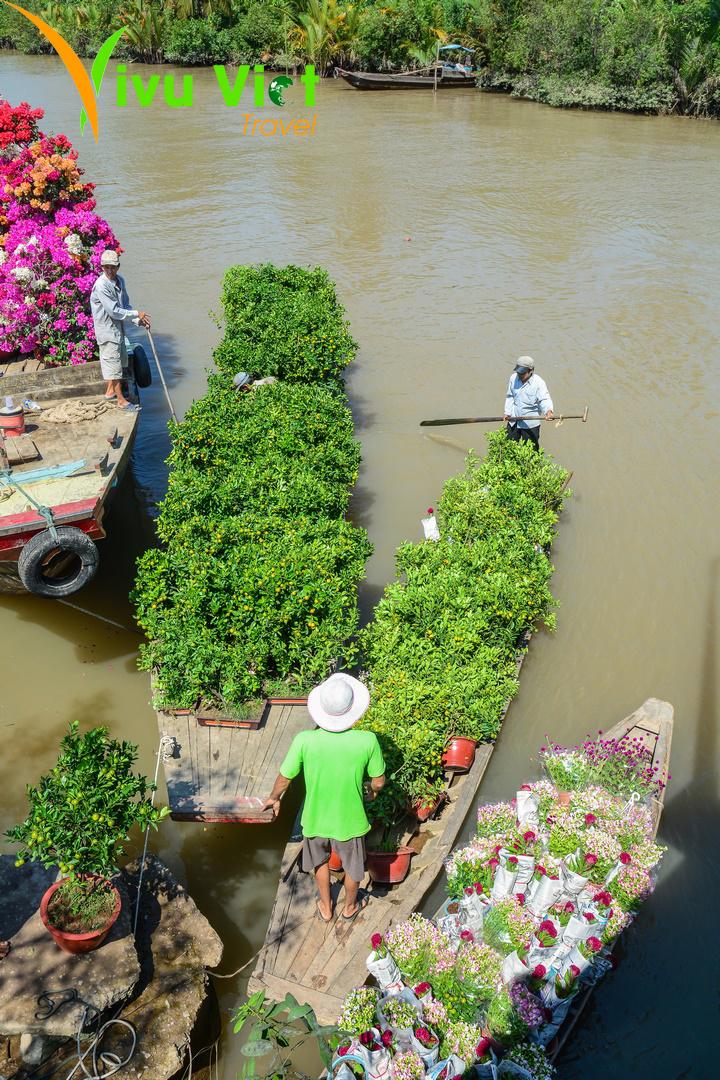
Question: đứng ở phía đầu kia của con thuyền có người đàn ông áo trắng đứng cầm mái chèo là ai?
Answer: đứng phía đó là người đàn ông mặc áo màu xanh lá